Human interactions with fungi

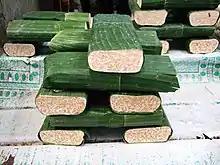
Mould fungi produce foods like tempeh, savoury Javanese fermented soybean cakes.

The fruiting bodies of many larger fungi such as the chanterelle and the cep are collected as edible mushrooms.